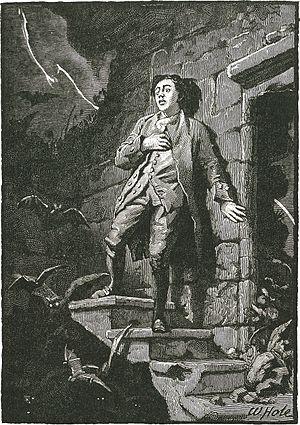
""Et alors il y eut un éclair aveuglant"" (chapitre IV, «